Nikolaj Pešalov

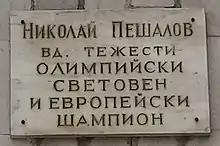
Nikolay Peshalov memorial plaque Pazardzhik.

Nikolay Peshalov (born on May 30, 1970) is a Bulgarian-born Croatian Olympic and World former champion in weightlifting.